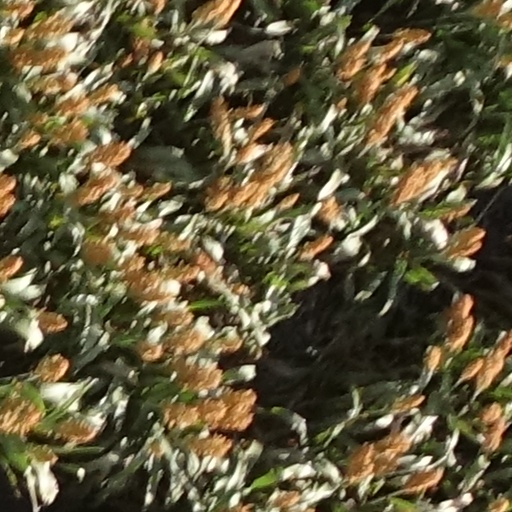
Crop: sorghum